Mid-South Louisiana Heavyweight Championship

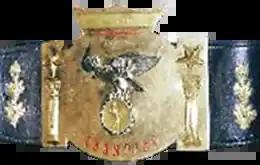
The NWA Gulf Coast Louisiana Heavyweight Championship championship belt

The Mid-South Louisiana Heavyweight Championship was a secondary professional wrestling championship that was used and defended from 1964 though 1983. Initially, the championship originated in the National Wrestling Alliance (NWA)-affiliated Gulf Coast Championship Wrestling. During this time, it was referred to as the NWA Gulf Coast Louisiana Heavyweight Championship until 1972. Beginning in 1972, the title was used in the NWA affiliated NWA Tri-State then was called the NWA Tri-State Louisiana Heavyweight Championship from 1972 until 1979. In 1979, however, wrestler and promoter "Cowboy" Bill Watts purchased the Tri-State territory and renamed it Mid-South Wrestling. Although Watts kept close ties with the NWA for purpose of having access to wrestling talent, he withdrew Mid-South from the NWA and, as a result, renamed all of the promotion's championships accordingly.